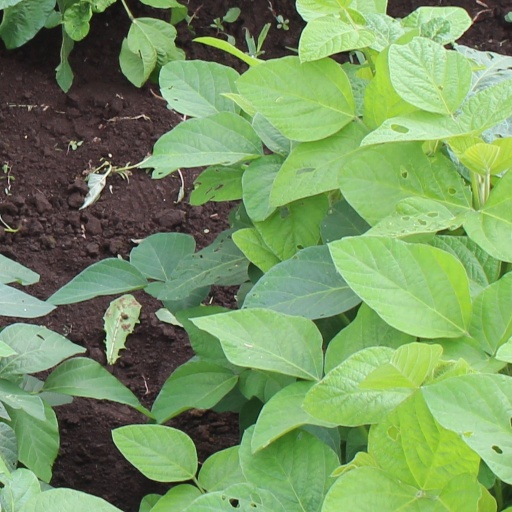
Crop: soybean